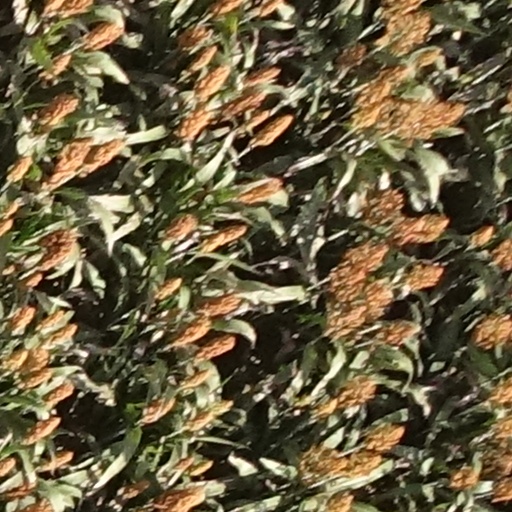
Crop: sorghum